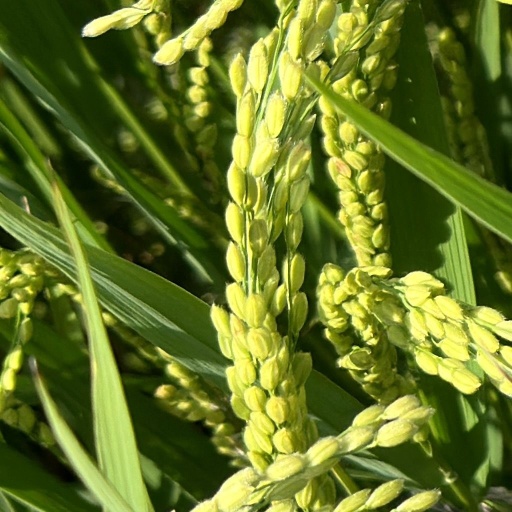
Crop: rice